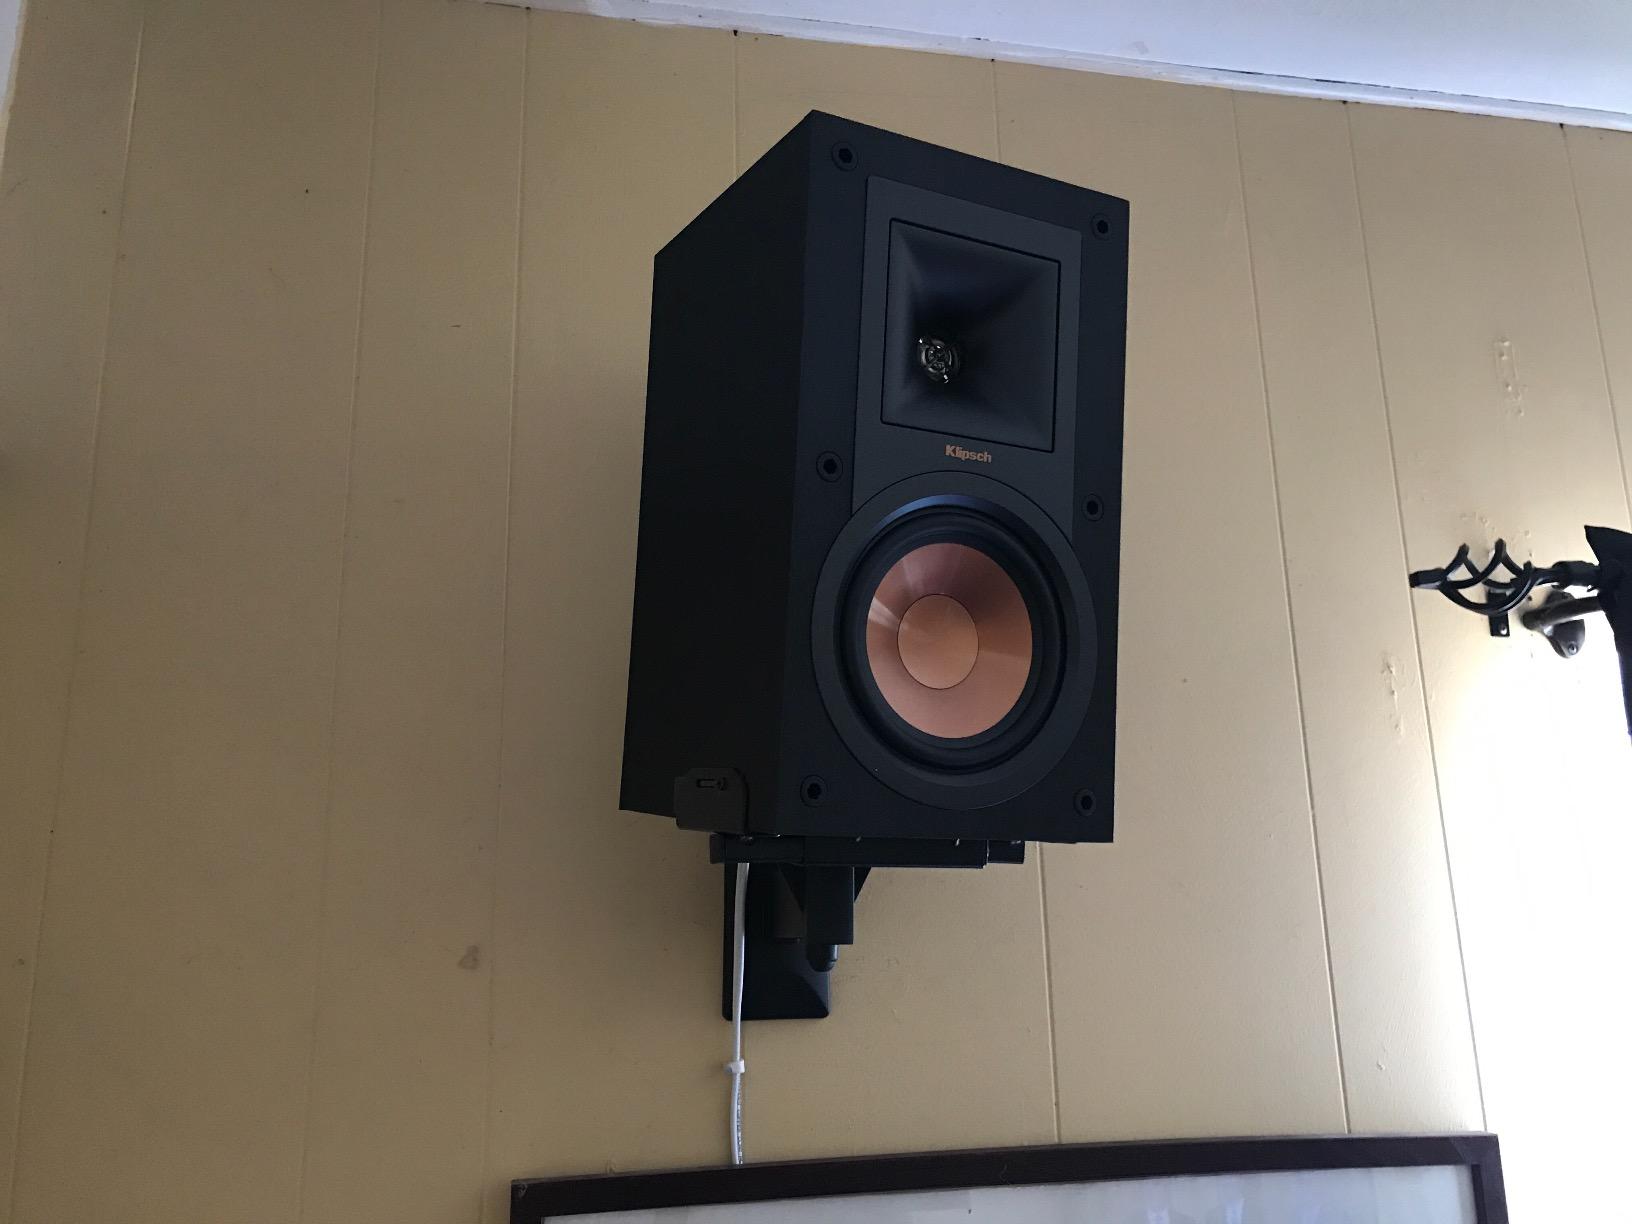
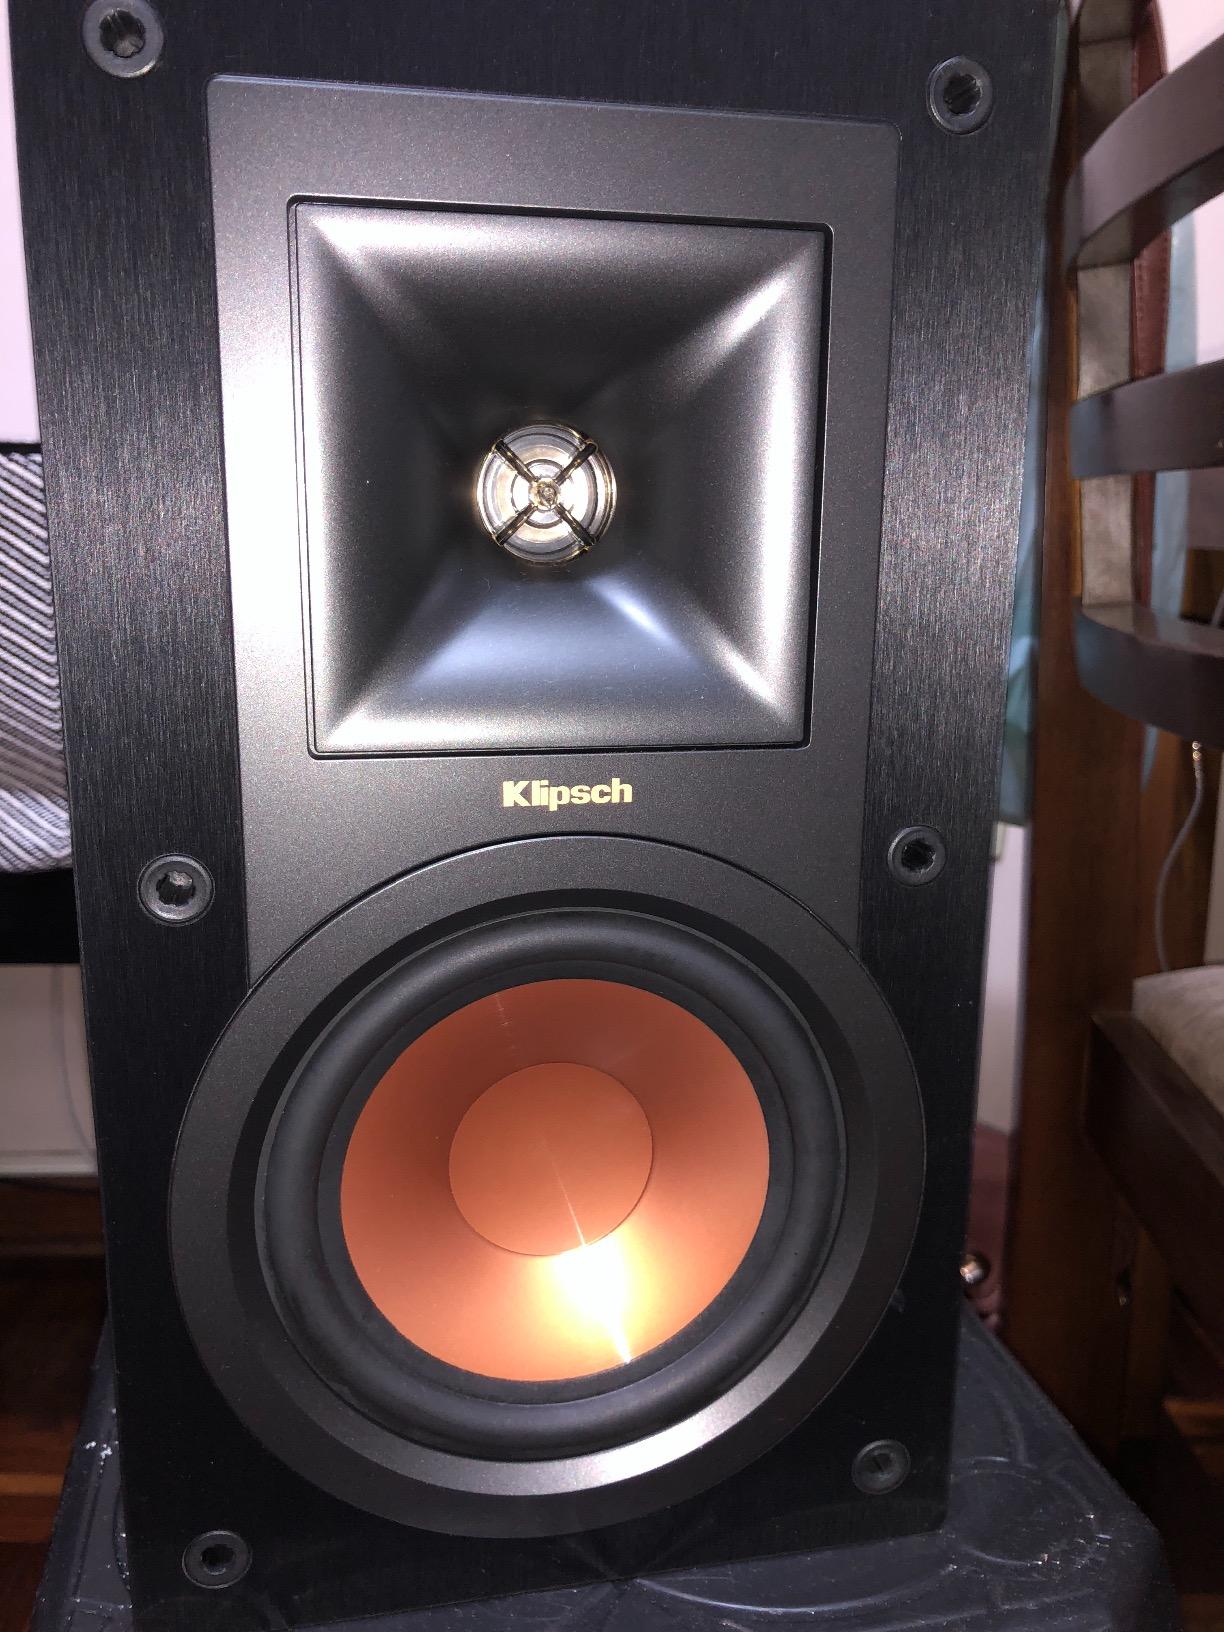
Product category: speaker
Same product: yes